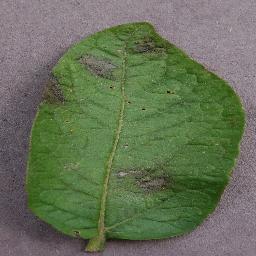
Label: Potato___Late_blight